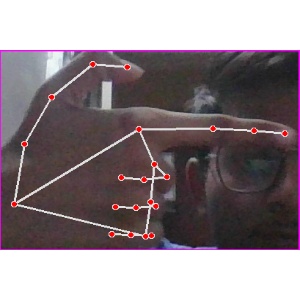
अक्षर: ब